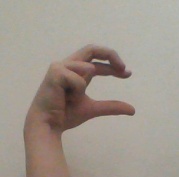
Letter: thal